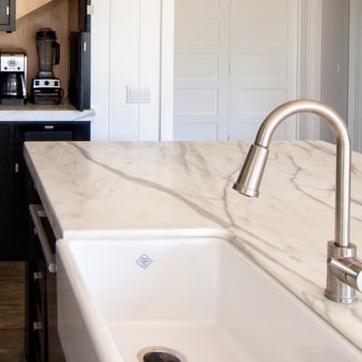
Material: polishedstone